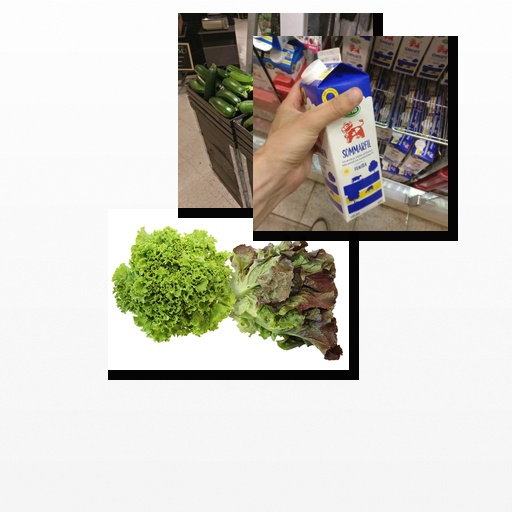
Food items: sour_milk, lettuce, zucchini